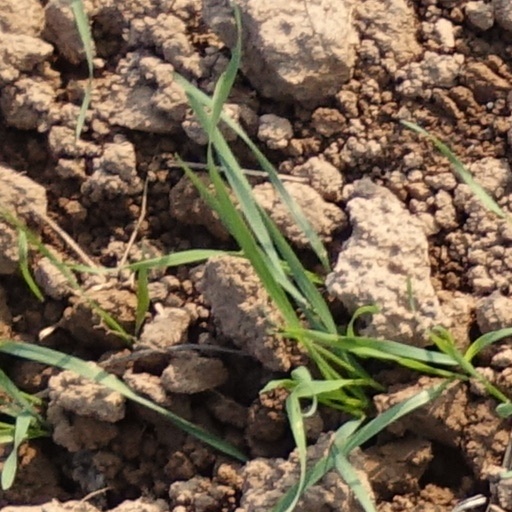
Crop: wheat